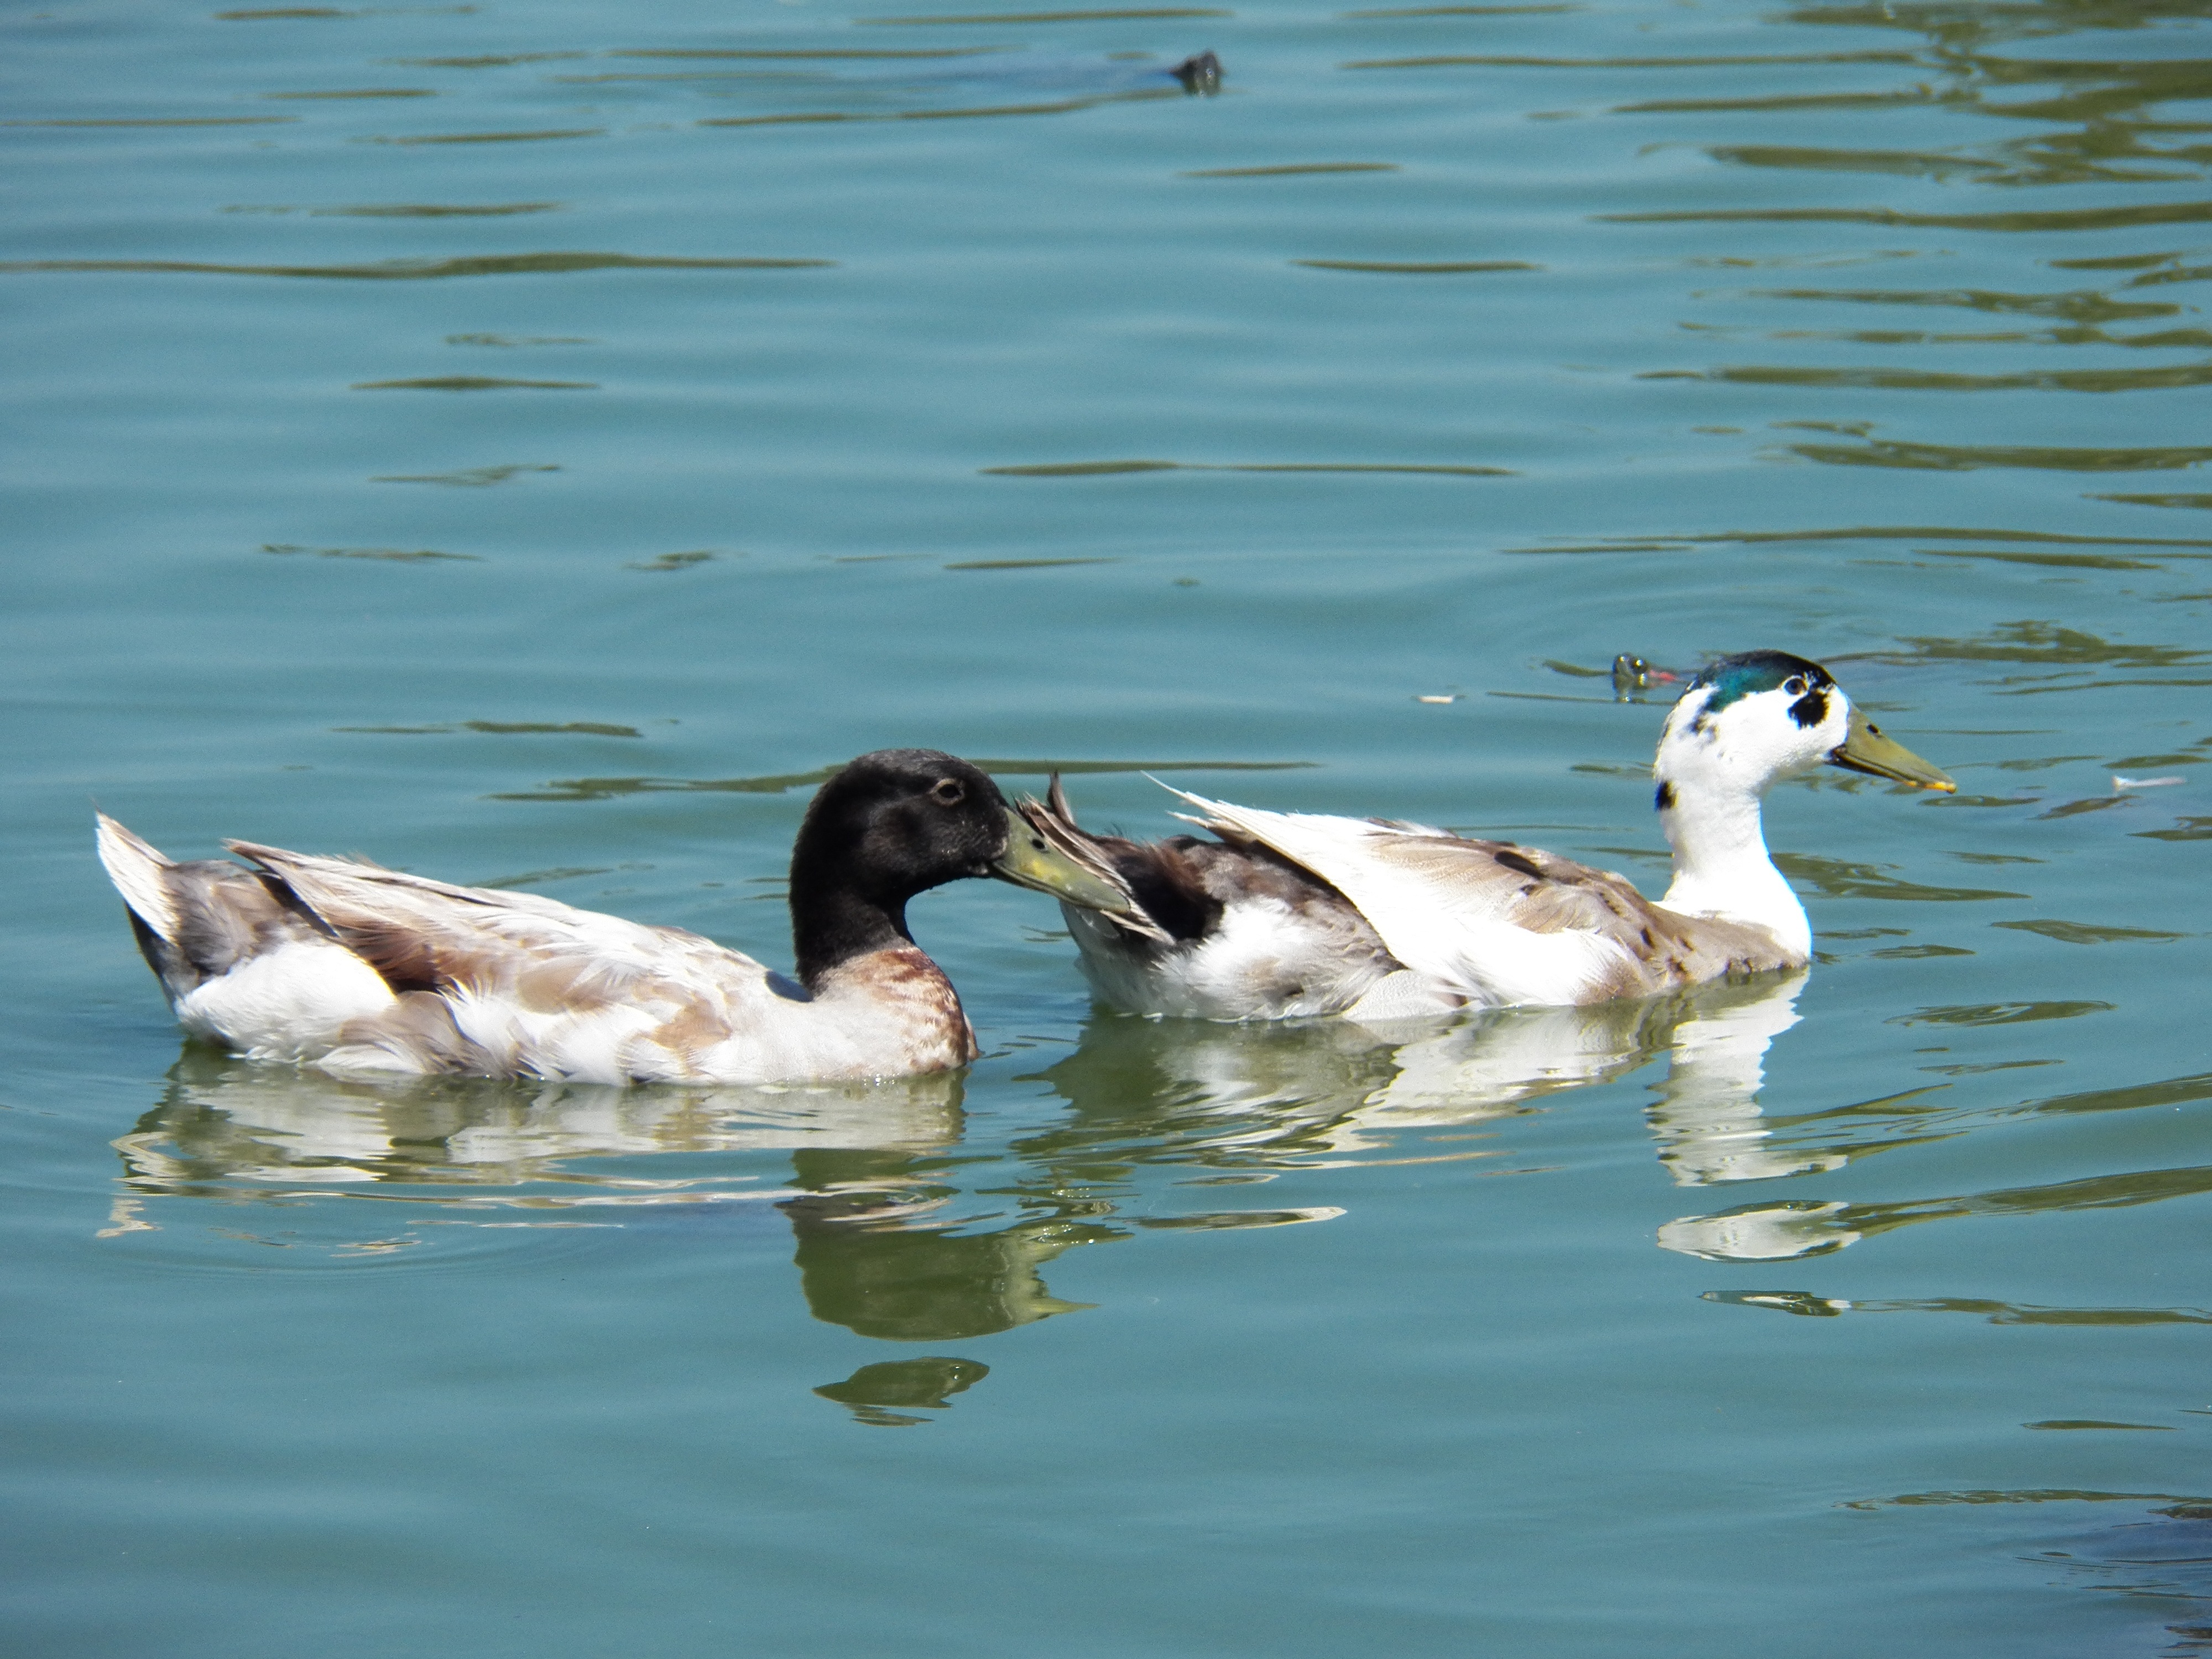
sea, water, nature, bird, pond, wildlife, wild, environment, green, natural, blue, avian, fauna, swimming, duck, vertebrate, waterfowl, water bird, mergus, ducks geese and swans, seaduck